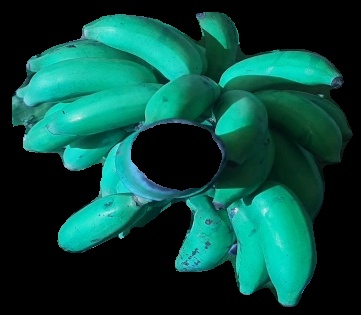
Variety: elakki-bale
Grade: grade3